Louis Rubidoux

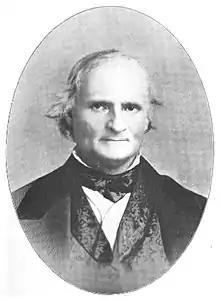

Louis Rubidoux (1796–1868, born Louis Robidoux) was an early settler in the area of modern-day Riverside, California, United States. He was son of Joseph Robidoux III and Catherine Marie Rollet. He arrived in California in 1844. He bought Rancho San Jacinto y San Gorgonio from James (Santiago) Johnson in 1845, and a portion of the Rancho Jurupa from Benjamin Wilson in 1849. Rubidoux became a successful rancher. He built the first grist mill in the area, operated a winery, and became one of San Bernardino County's first three supervisors. The town of Rubidoux and Mount Rubidoux in Riverside County, California are named for him.